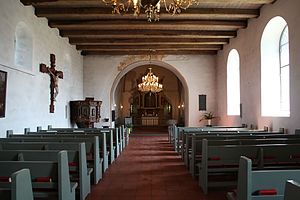
Borreby Kirke
Kirkens indre
Borreby Kirke eller Borbyer Kirche er en kirkebygning i Borreby i det nordlige Egernførde. Kirken er en af de ældste i Sydslesvig.